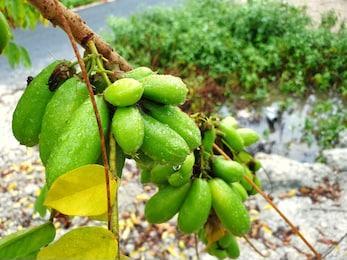
Label: others